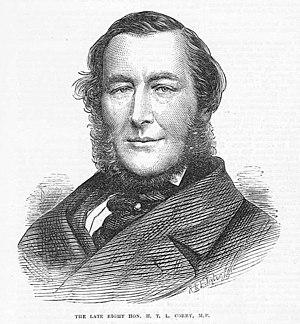
Henry Thomas Lowry-Corry PC était un homme politique conservateur britannique, brièvement le Premier Lord de l'Amirauté.